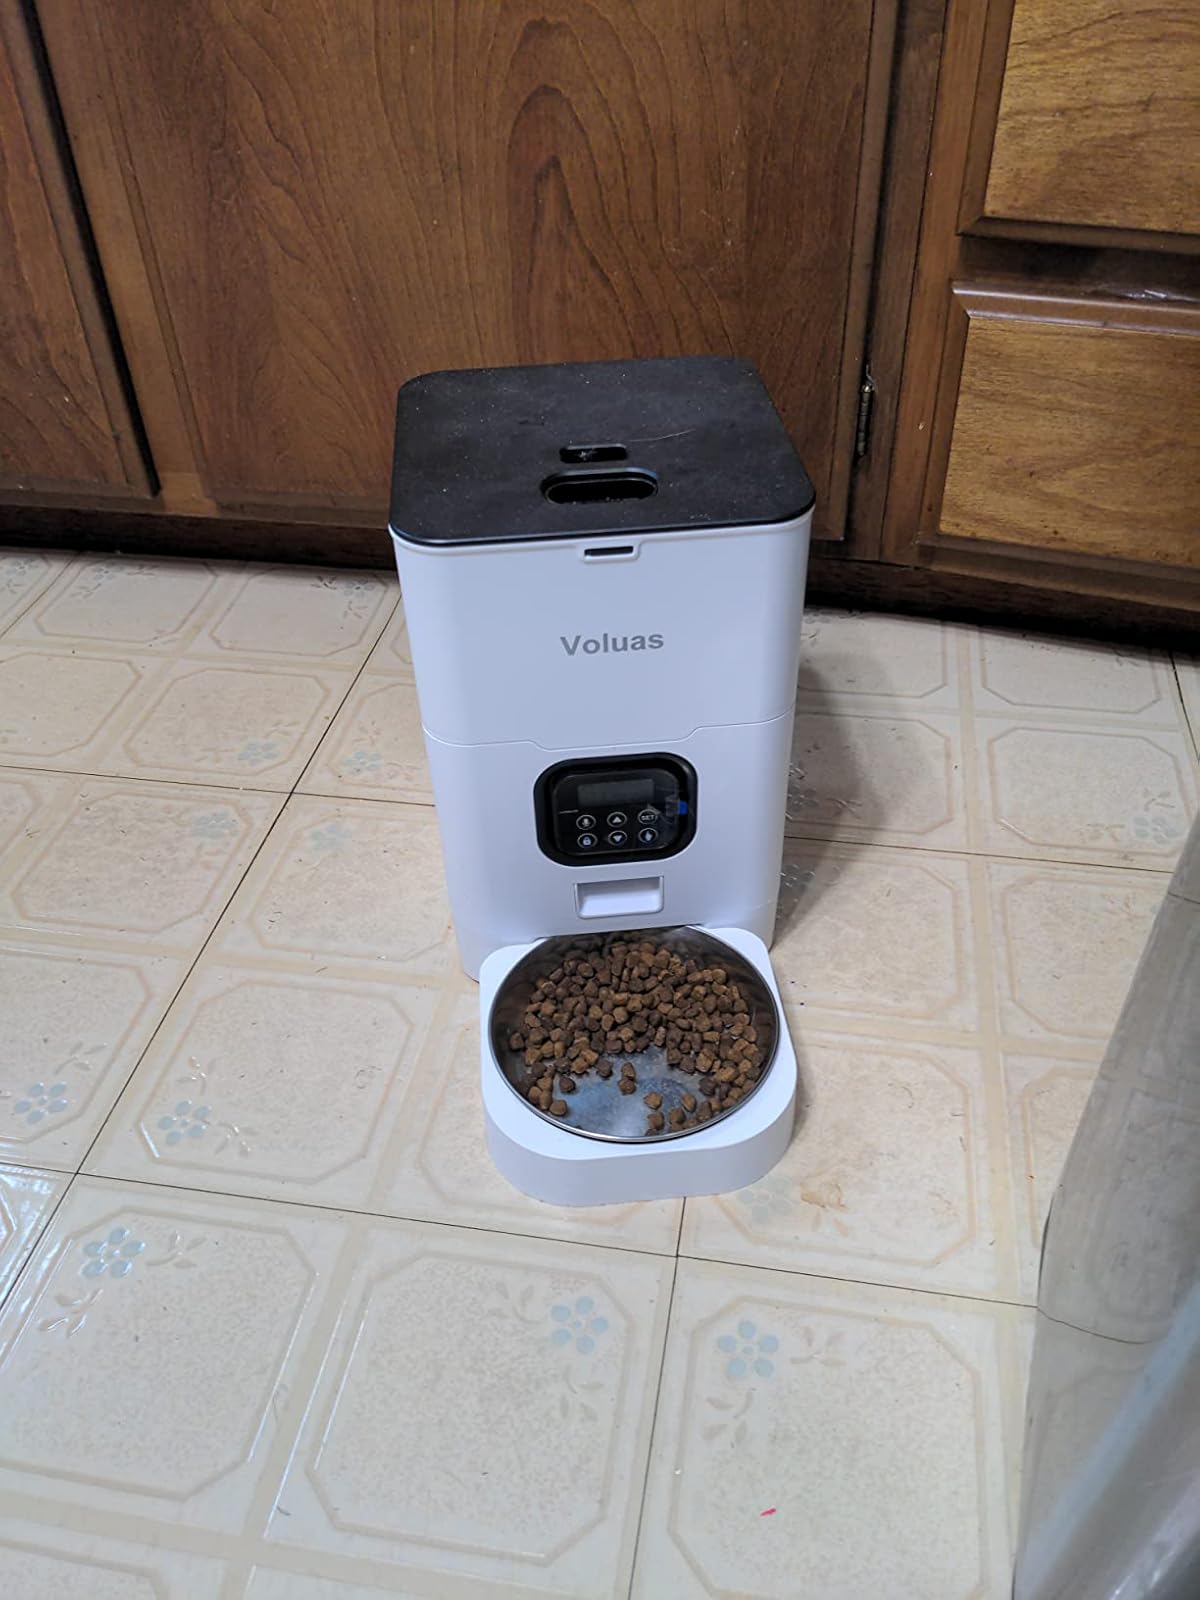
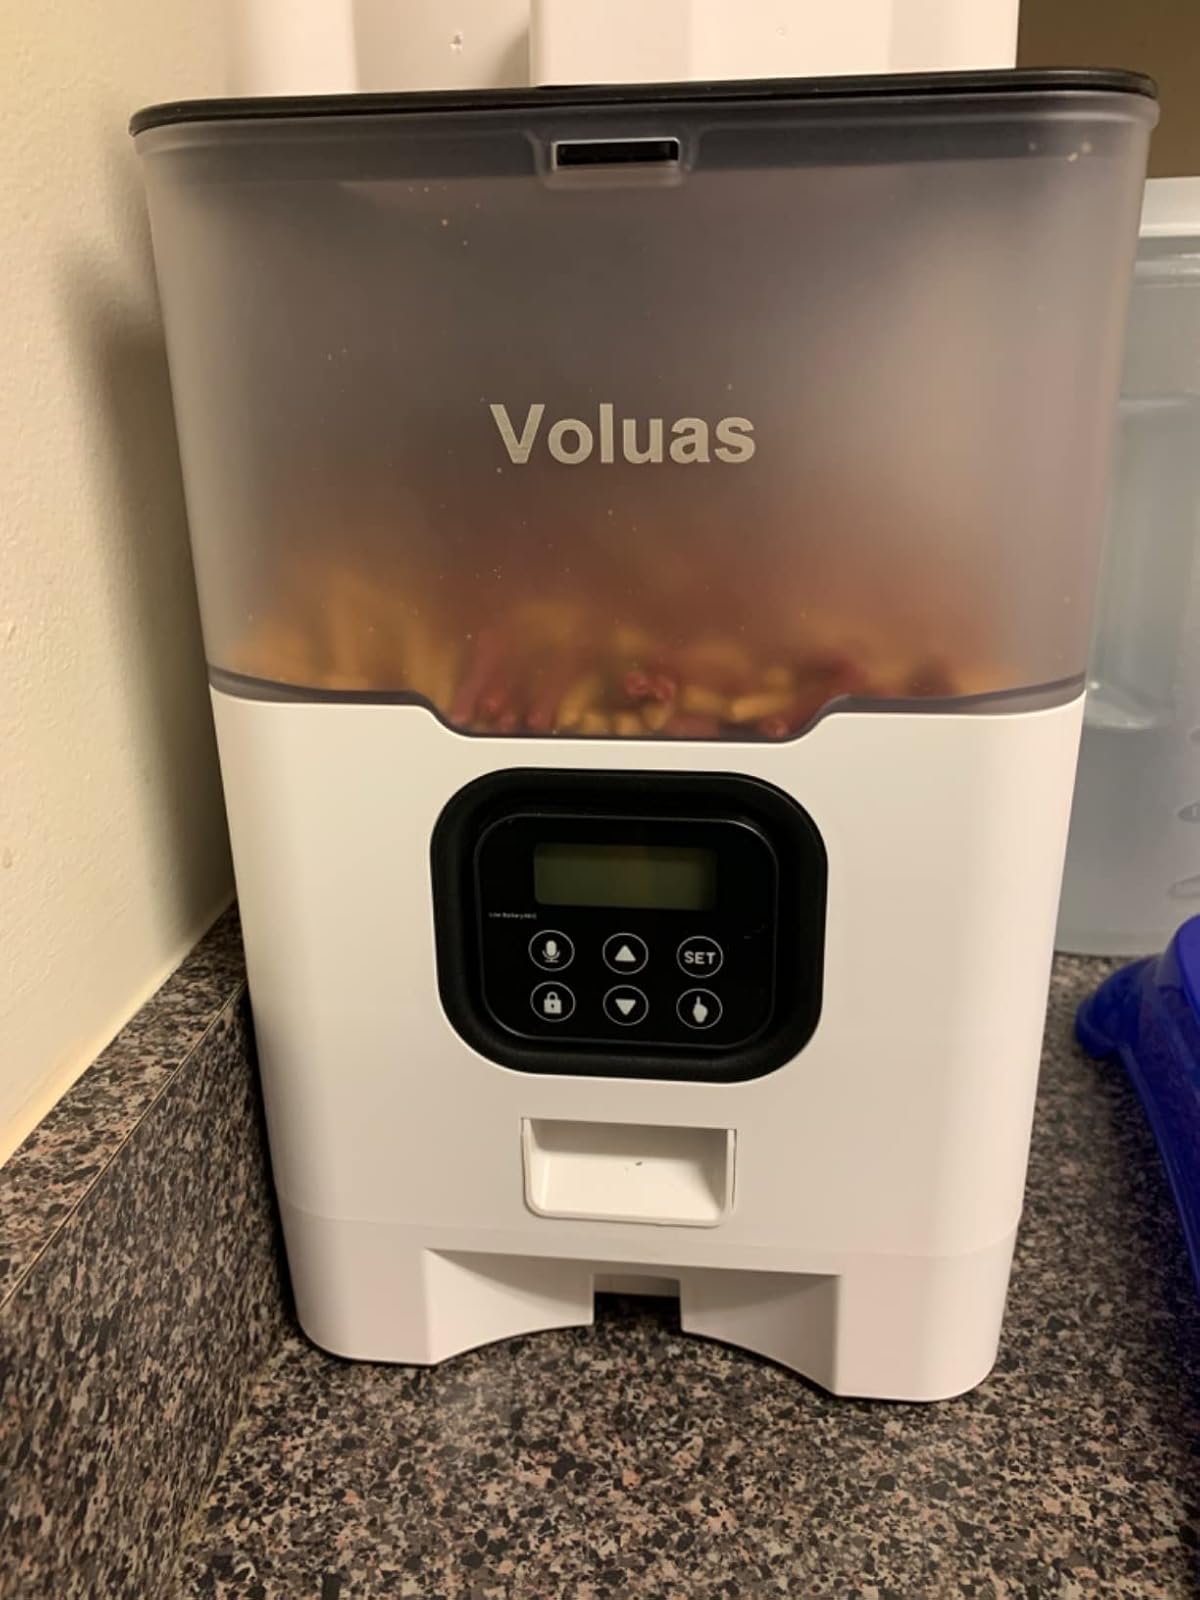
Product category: items_feeder
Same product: no